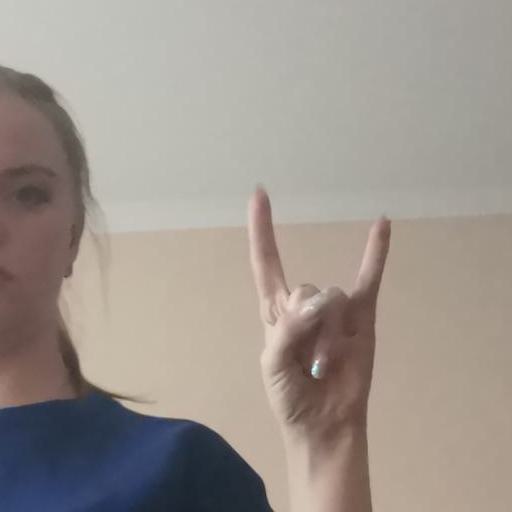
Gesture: rock